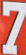
Number: 7